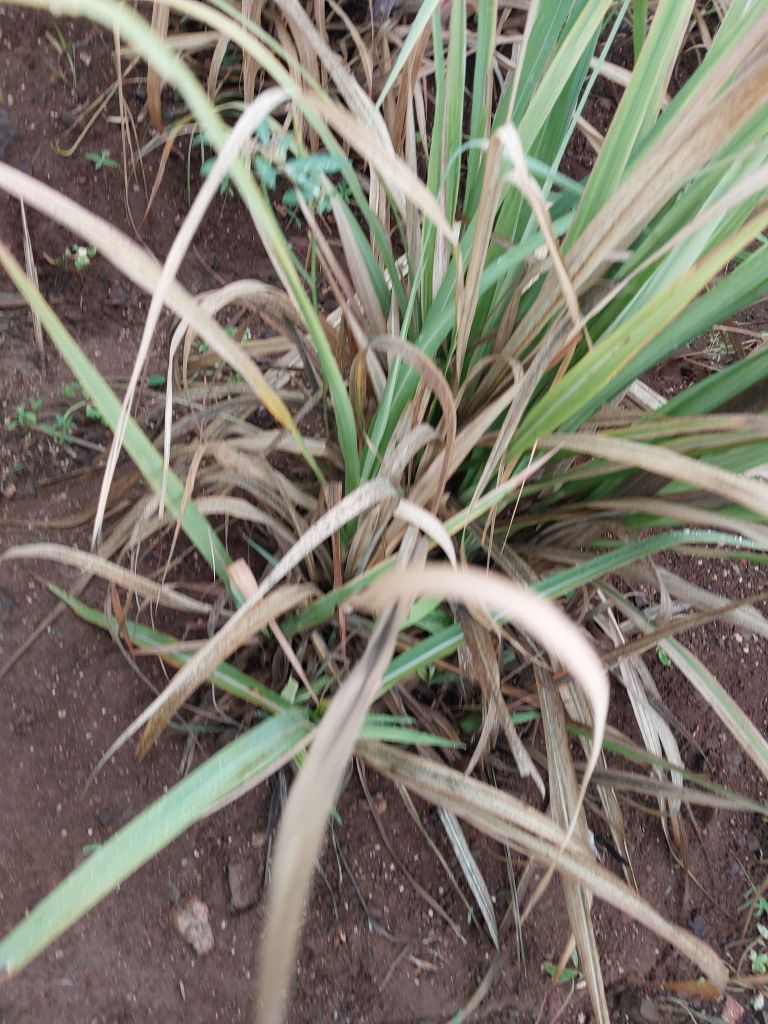
Label: Grassy shoot